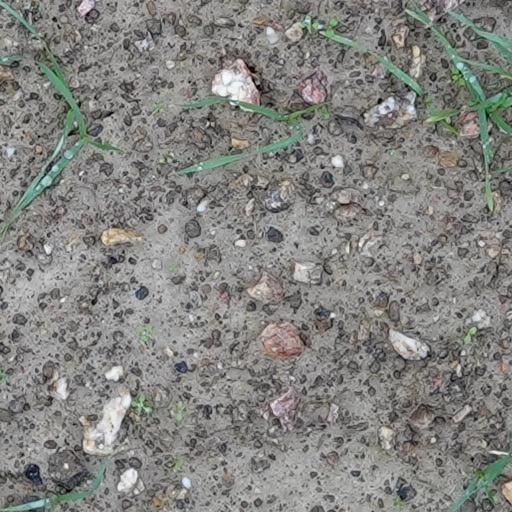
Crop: wheat